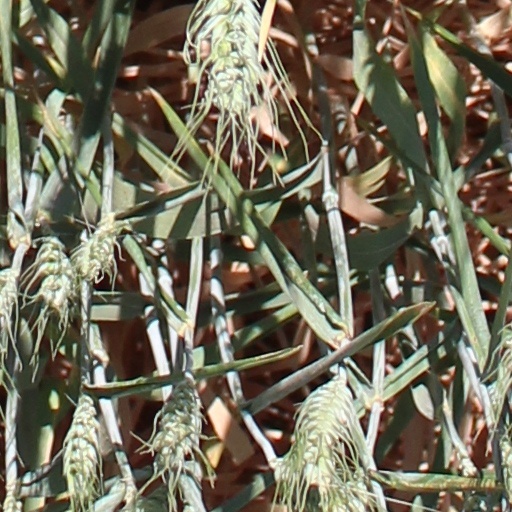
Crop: wheat